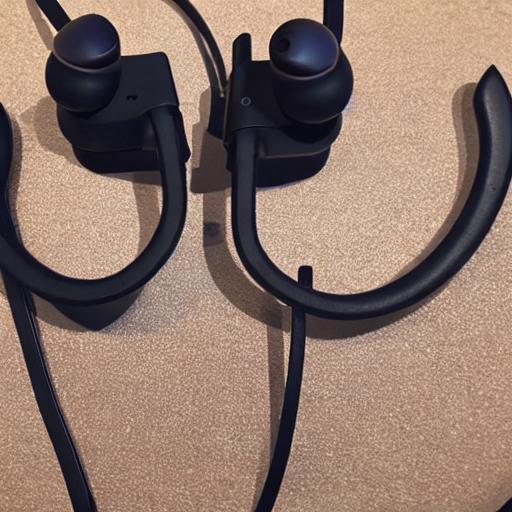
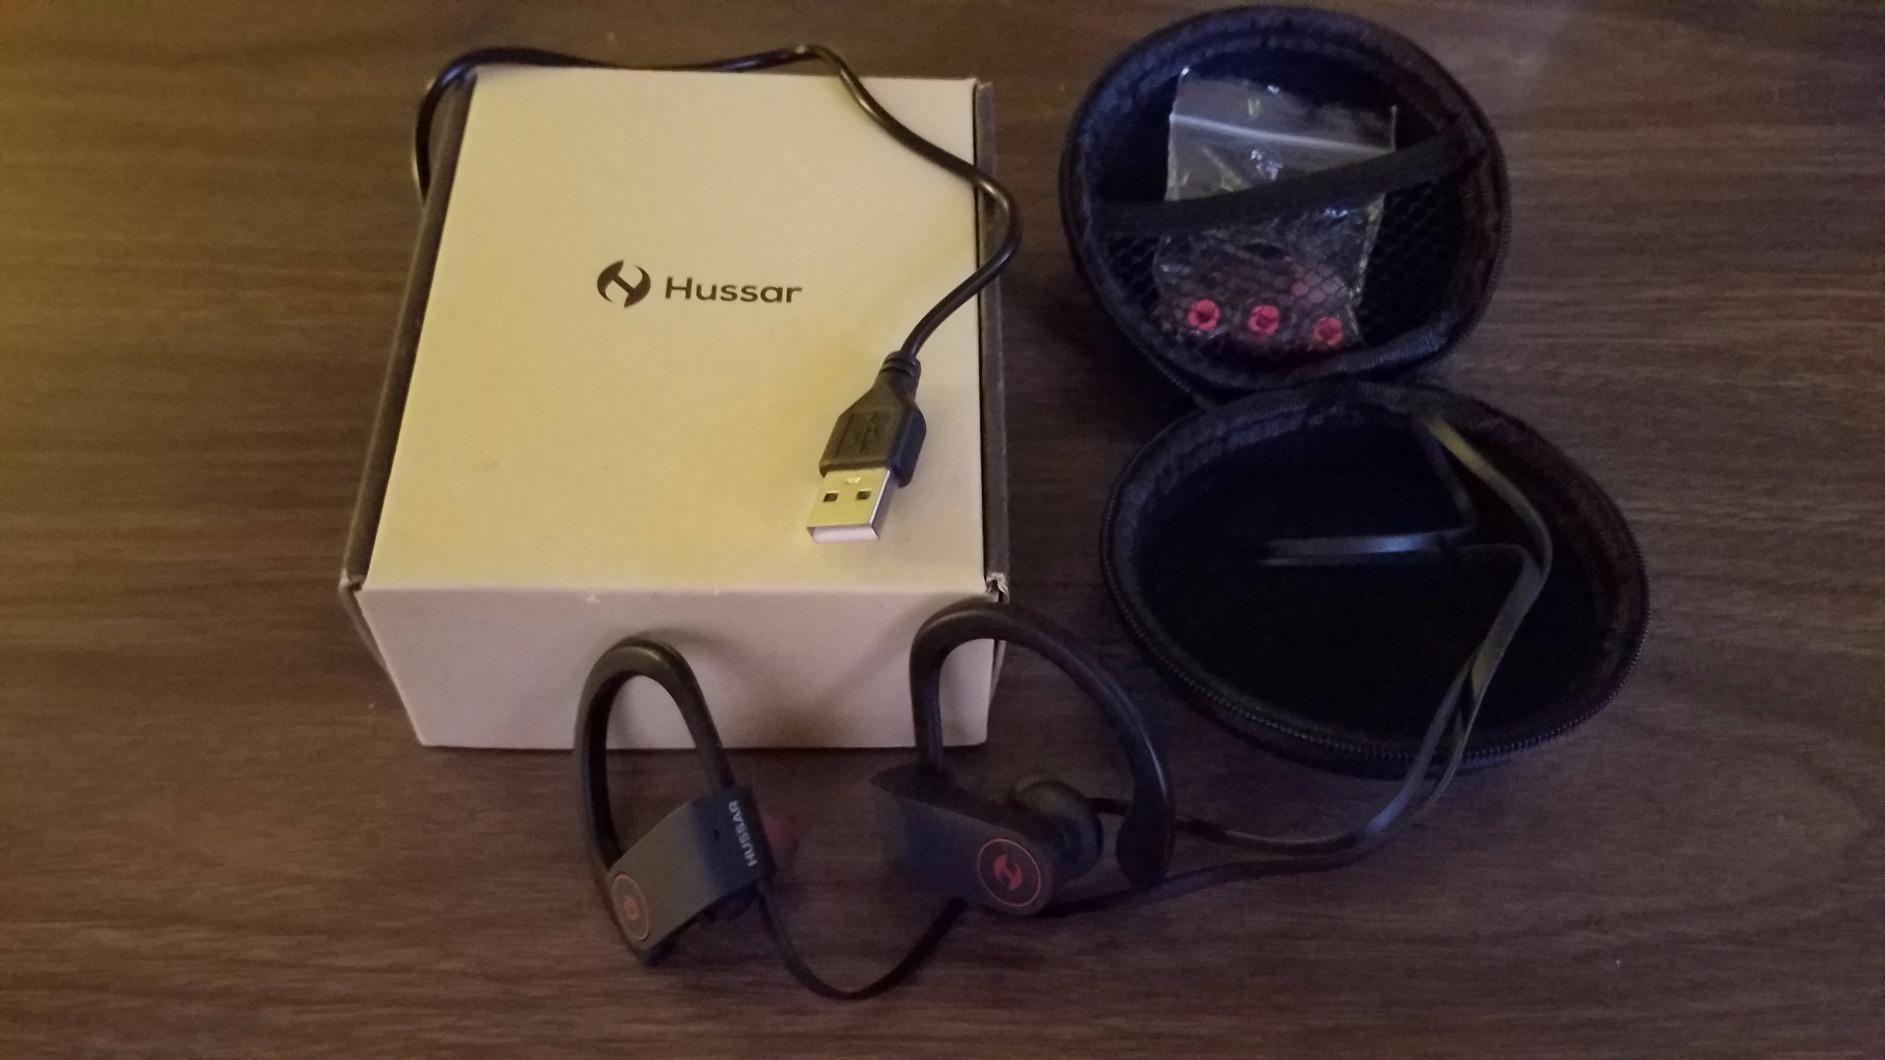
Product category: headphones
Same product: no